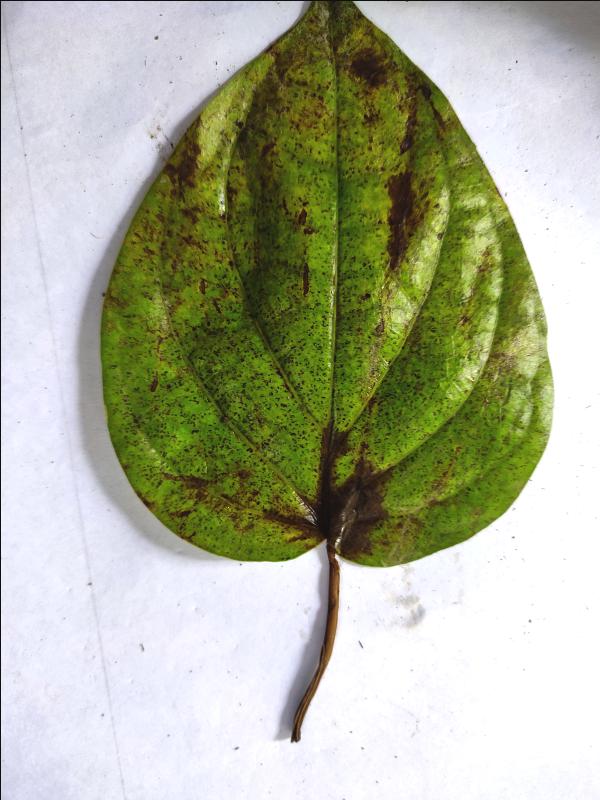
Label: Dried_Leaf